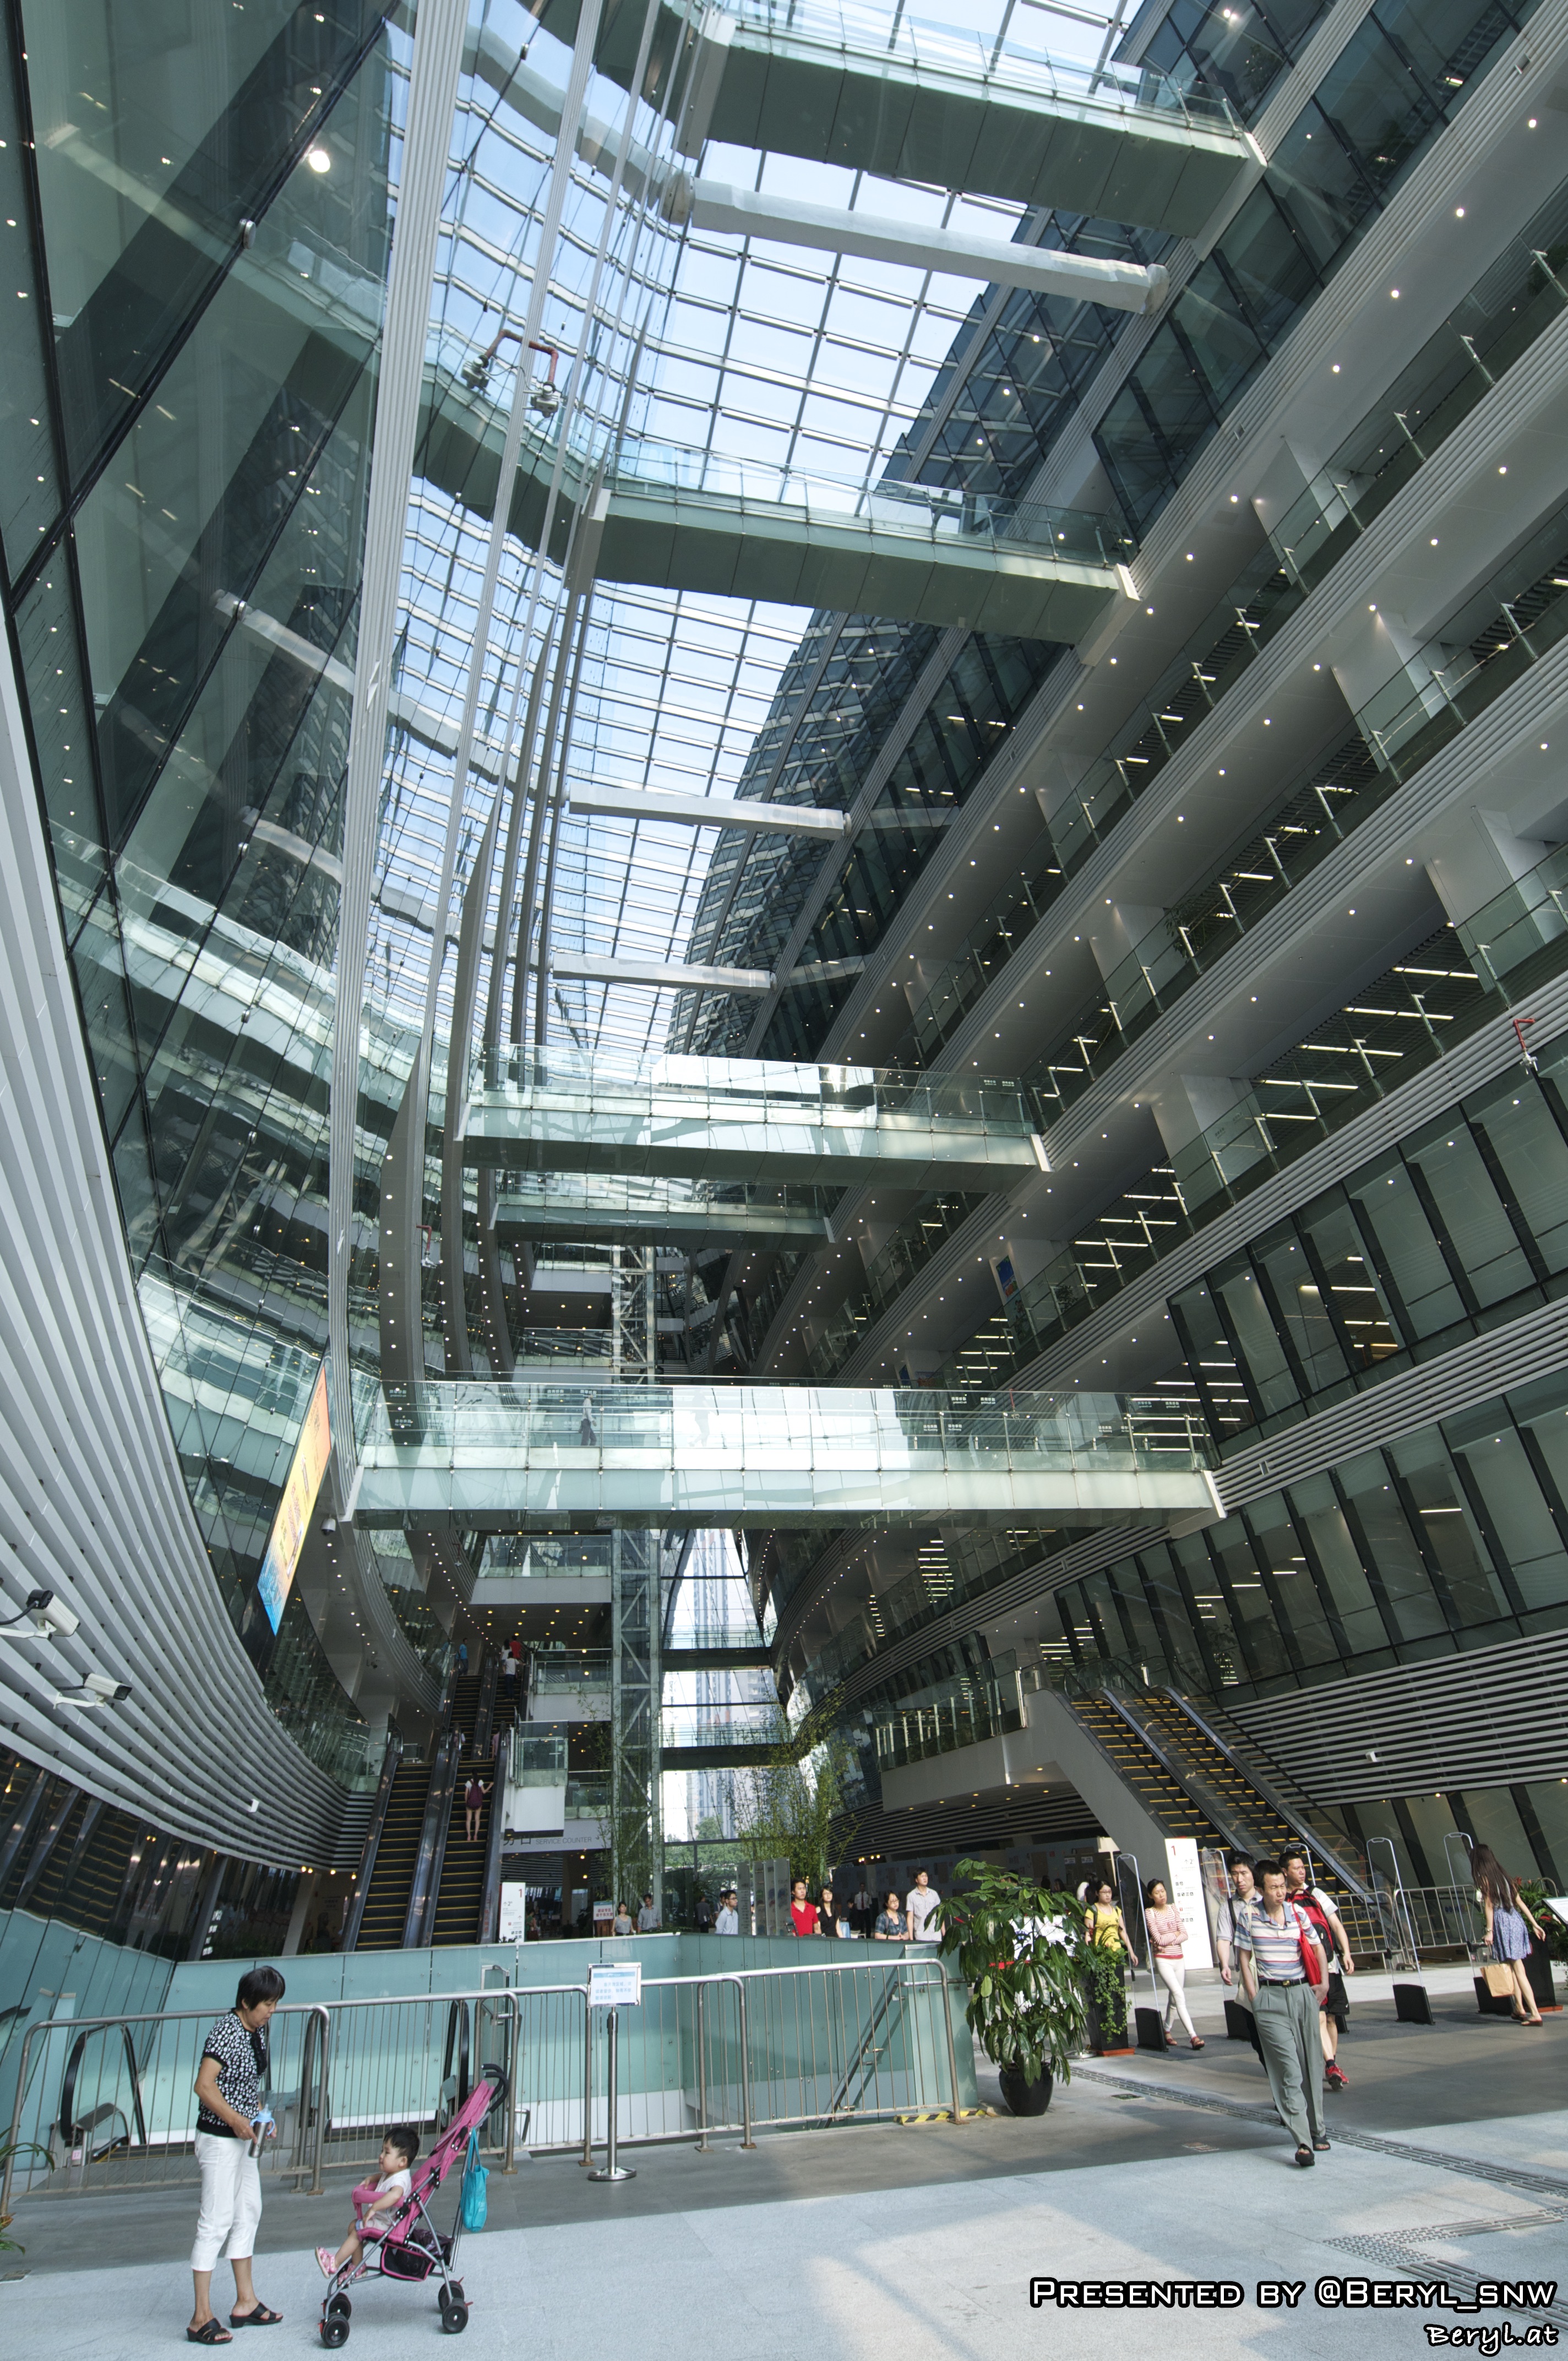
landscape, architecture, structure, building, city, skyscraper, plaza, nikon, tower block, public transport, airport terminal, library, buildings, infrastructure, canton, wide, guangzhou, headquarters, metropolis, shopping mall